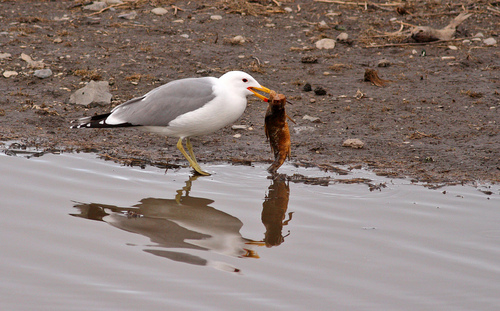
this bird has gray primaries and secondaries, a white belly, breast, and crown and a fairly long, straight orange bill.
the bird has a long bill that is yellow and curved.
this medium sized bird has light gray wings, an all white body, black tail feathers, yellow legs and an orange beak.
this water bird has a white head and body, with silver-grey wings and back, black bands on the ends of its wings and tail, white spots on its wings, a long orange beak, and long yellow legs and feet.
this bird has a long yellow beak, a grey dark and white tail, a white belly, and grey wings.
this bird is white with grey and has a long, pointy beak.
a bird with an orange bill, white belly and white breast.
this bird has wings that are grey and has a white belly
this bird has wings that are grey and has a white bellya medium sized bird, with a white breast and head, gray wings with white tips, black in the tail, and a yellow orange pointy beak.
Species: California Gull